East End Women's Museum

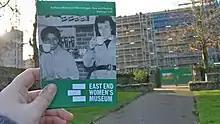
“EEWM Heritage trial” Flyers and construction site in 2020

As a virtual, pop-up museum, the EEWM seeks to engage local communities through temporary exhibitions, workshops, talks and events, different research, online learning and touring around East London. Its pop-up exhibitions have been all over East London: